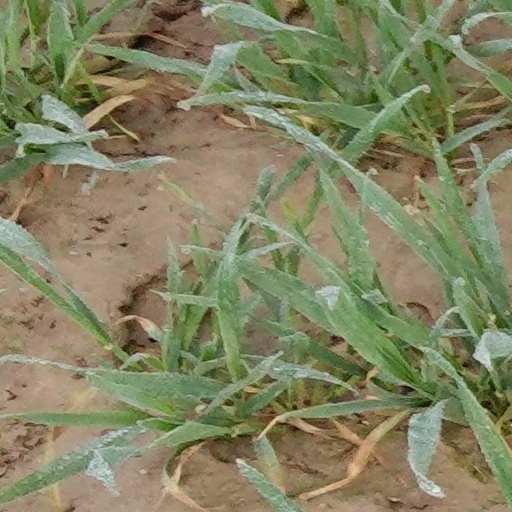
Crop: wheat